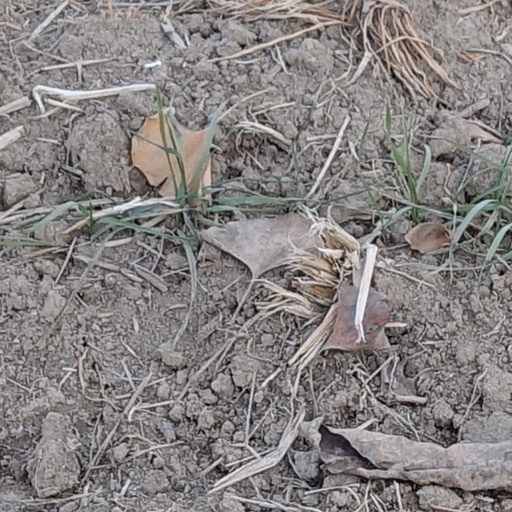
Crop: wheat